Bellevue (Kingston, Ohio)

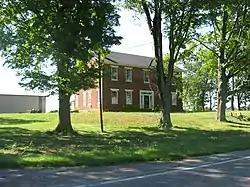
Roadside view of the house

Bellevue is a historic farmhouse located near the village of Kingston in southern Pickaway County, Ohio, United States. Built of brick on a stone foundation, it was the home of leading early Ohio politician Renick Dunlap.